Youth in Hong Kong

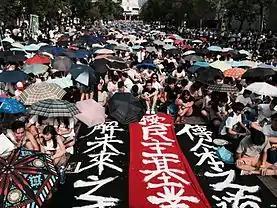

Hong Kong went through retrocession to China in 1997, but Hong Kong does have democratic aspirations. Human rights and democracy have emerged quickly in Hong Kong, triggered by the political transition toward the handover of sovereignty, and was accelerated by the 1989 Tiananmen Square protests and massacre. Hong Kong people have participated in large-scale protests many times to express themselves in the past couple of decades. Political protests led by Hong Kong youth have become more prevalent in recent years, where these young activists have expressed concern for public and developmental affairs in Hong Kong.